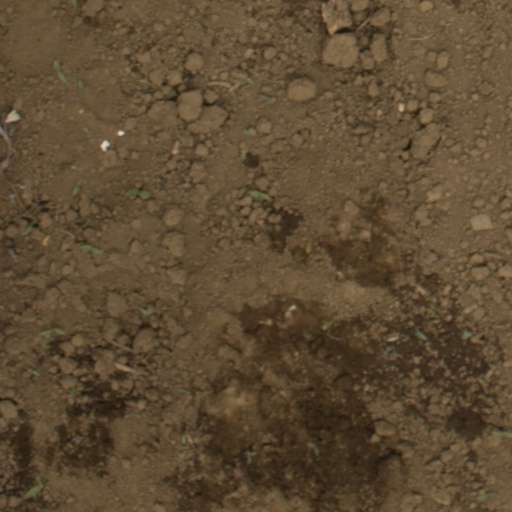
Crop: Jerusalem artichoke